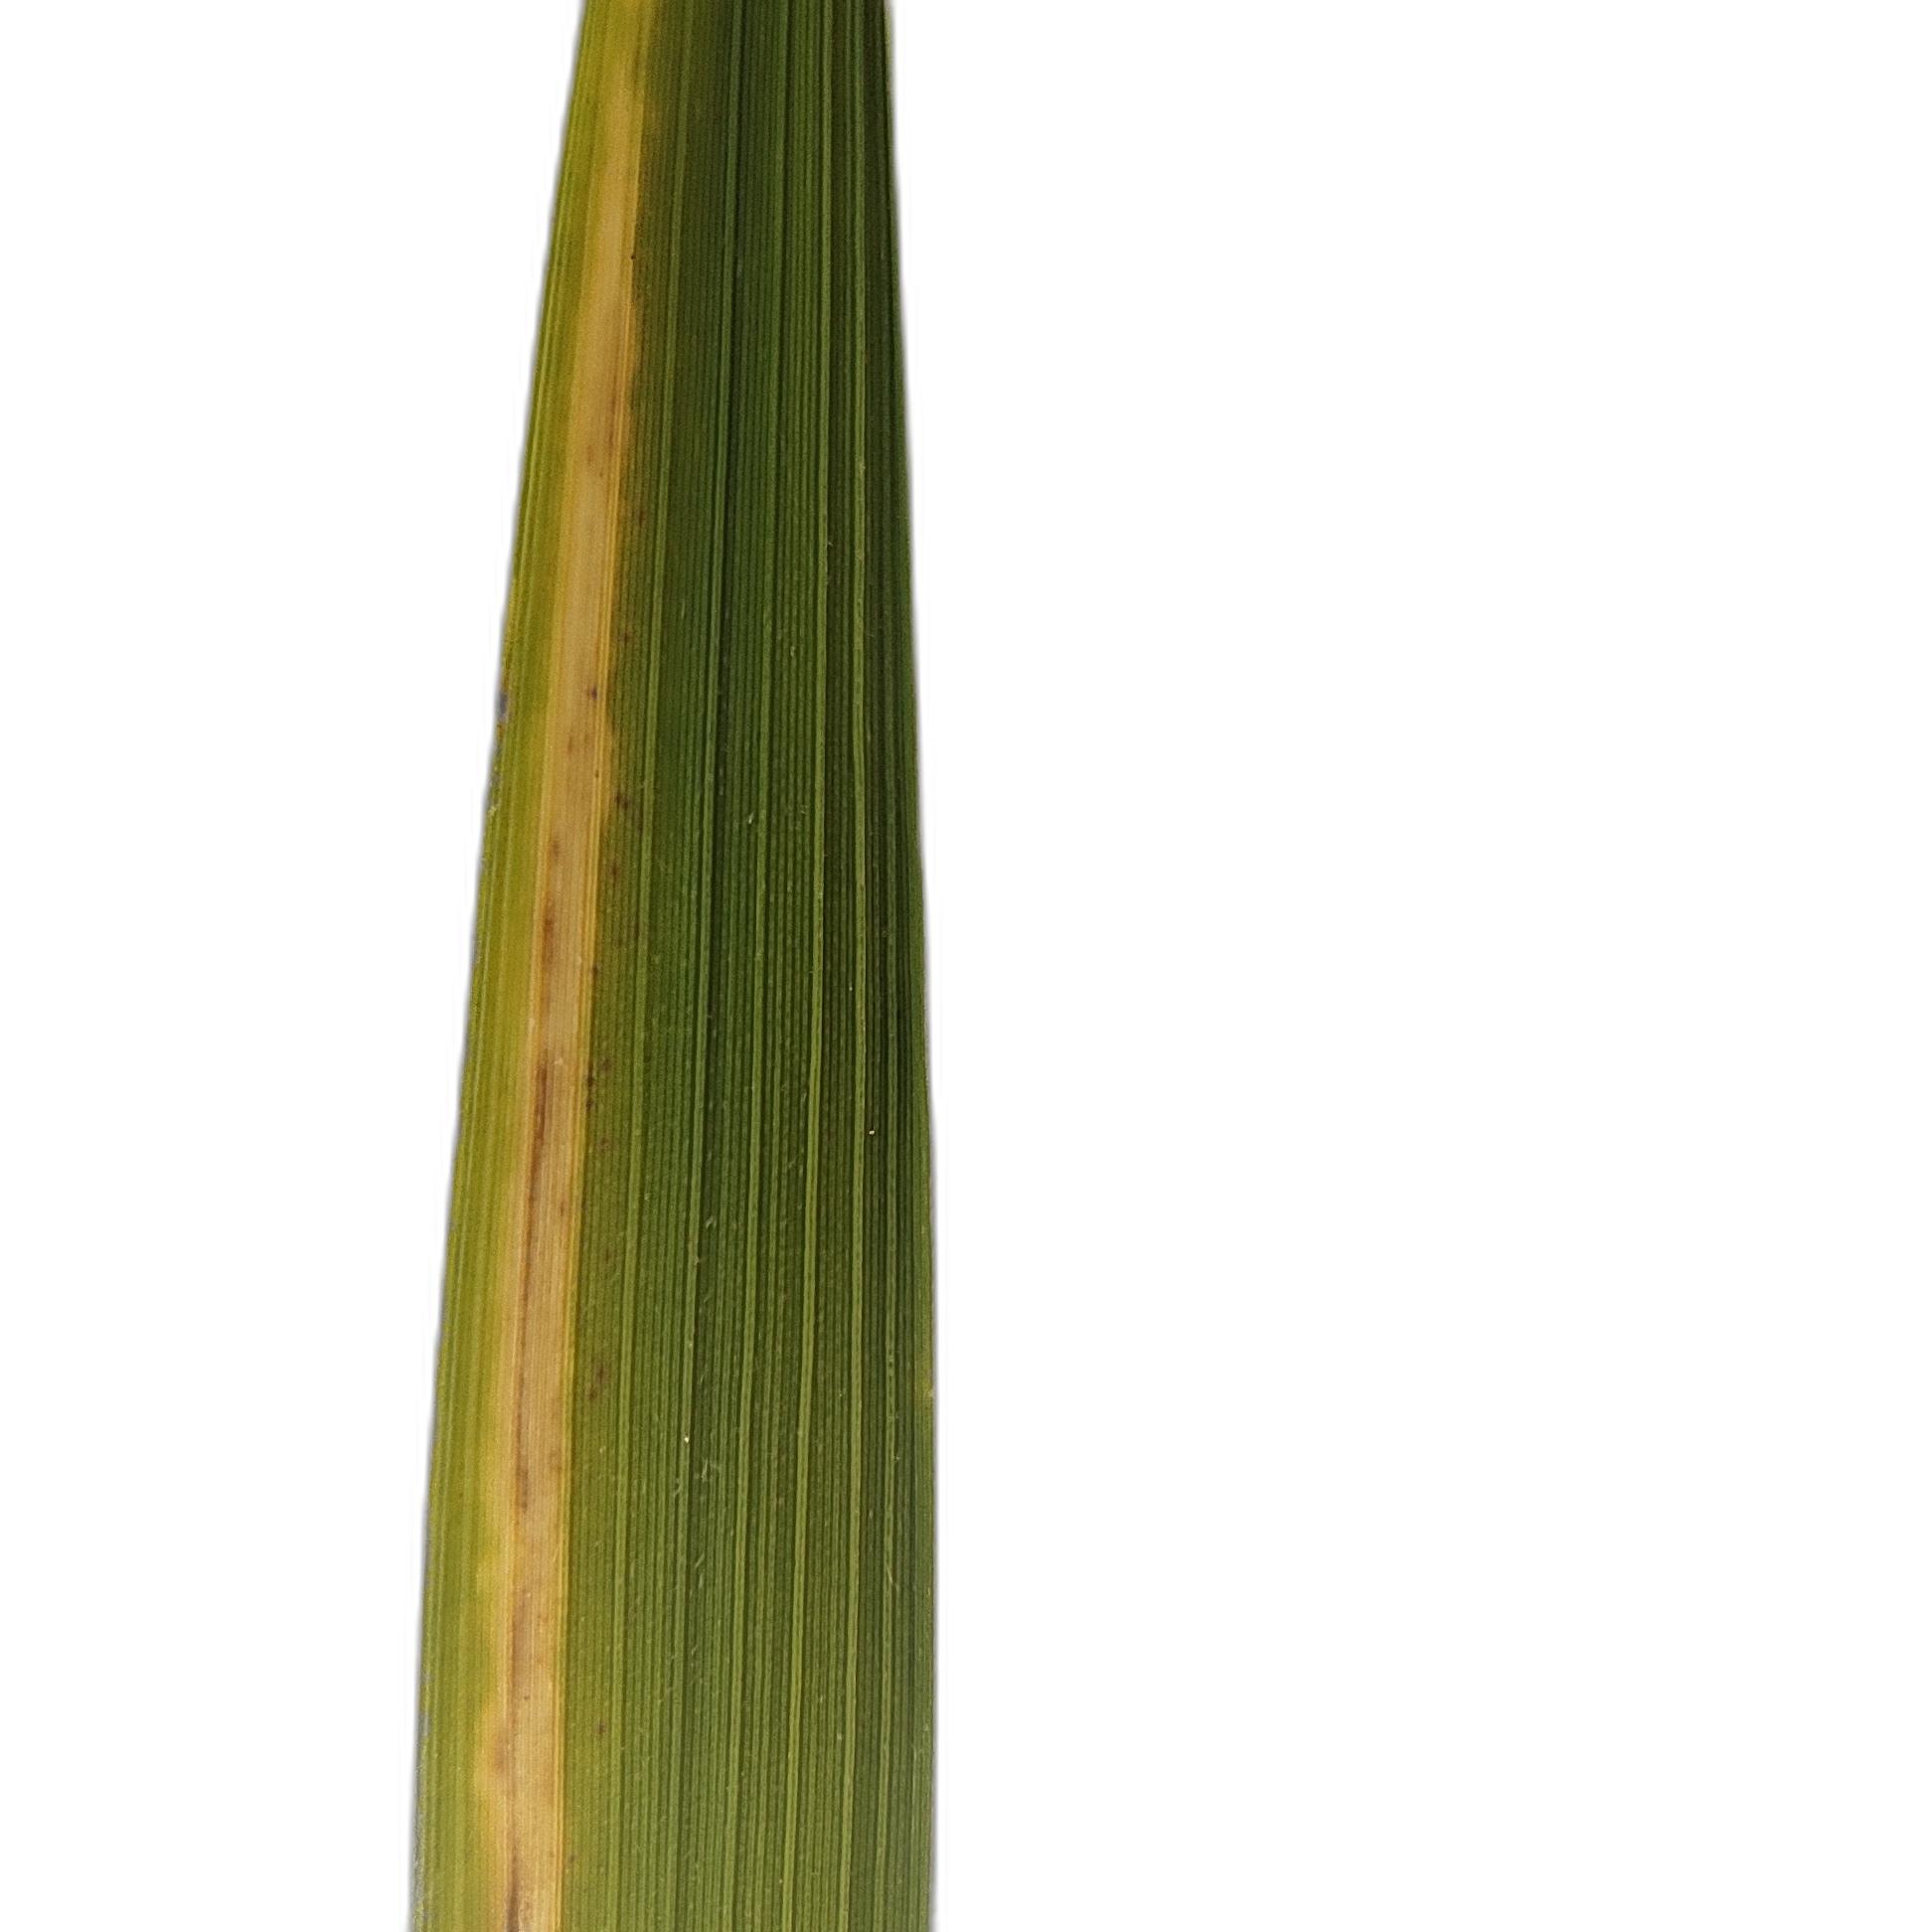
Label: Rice Stripes